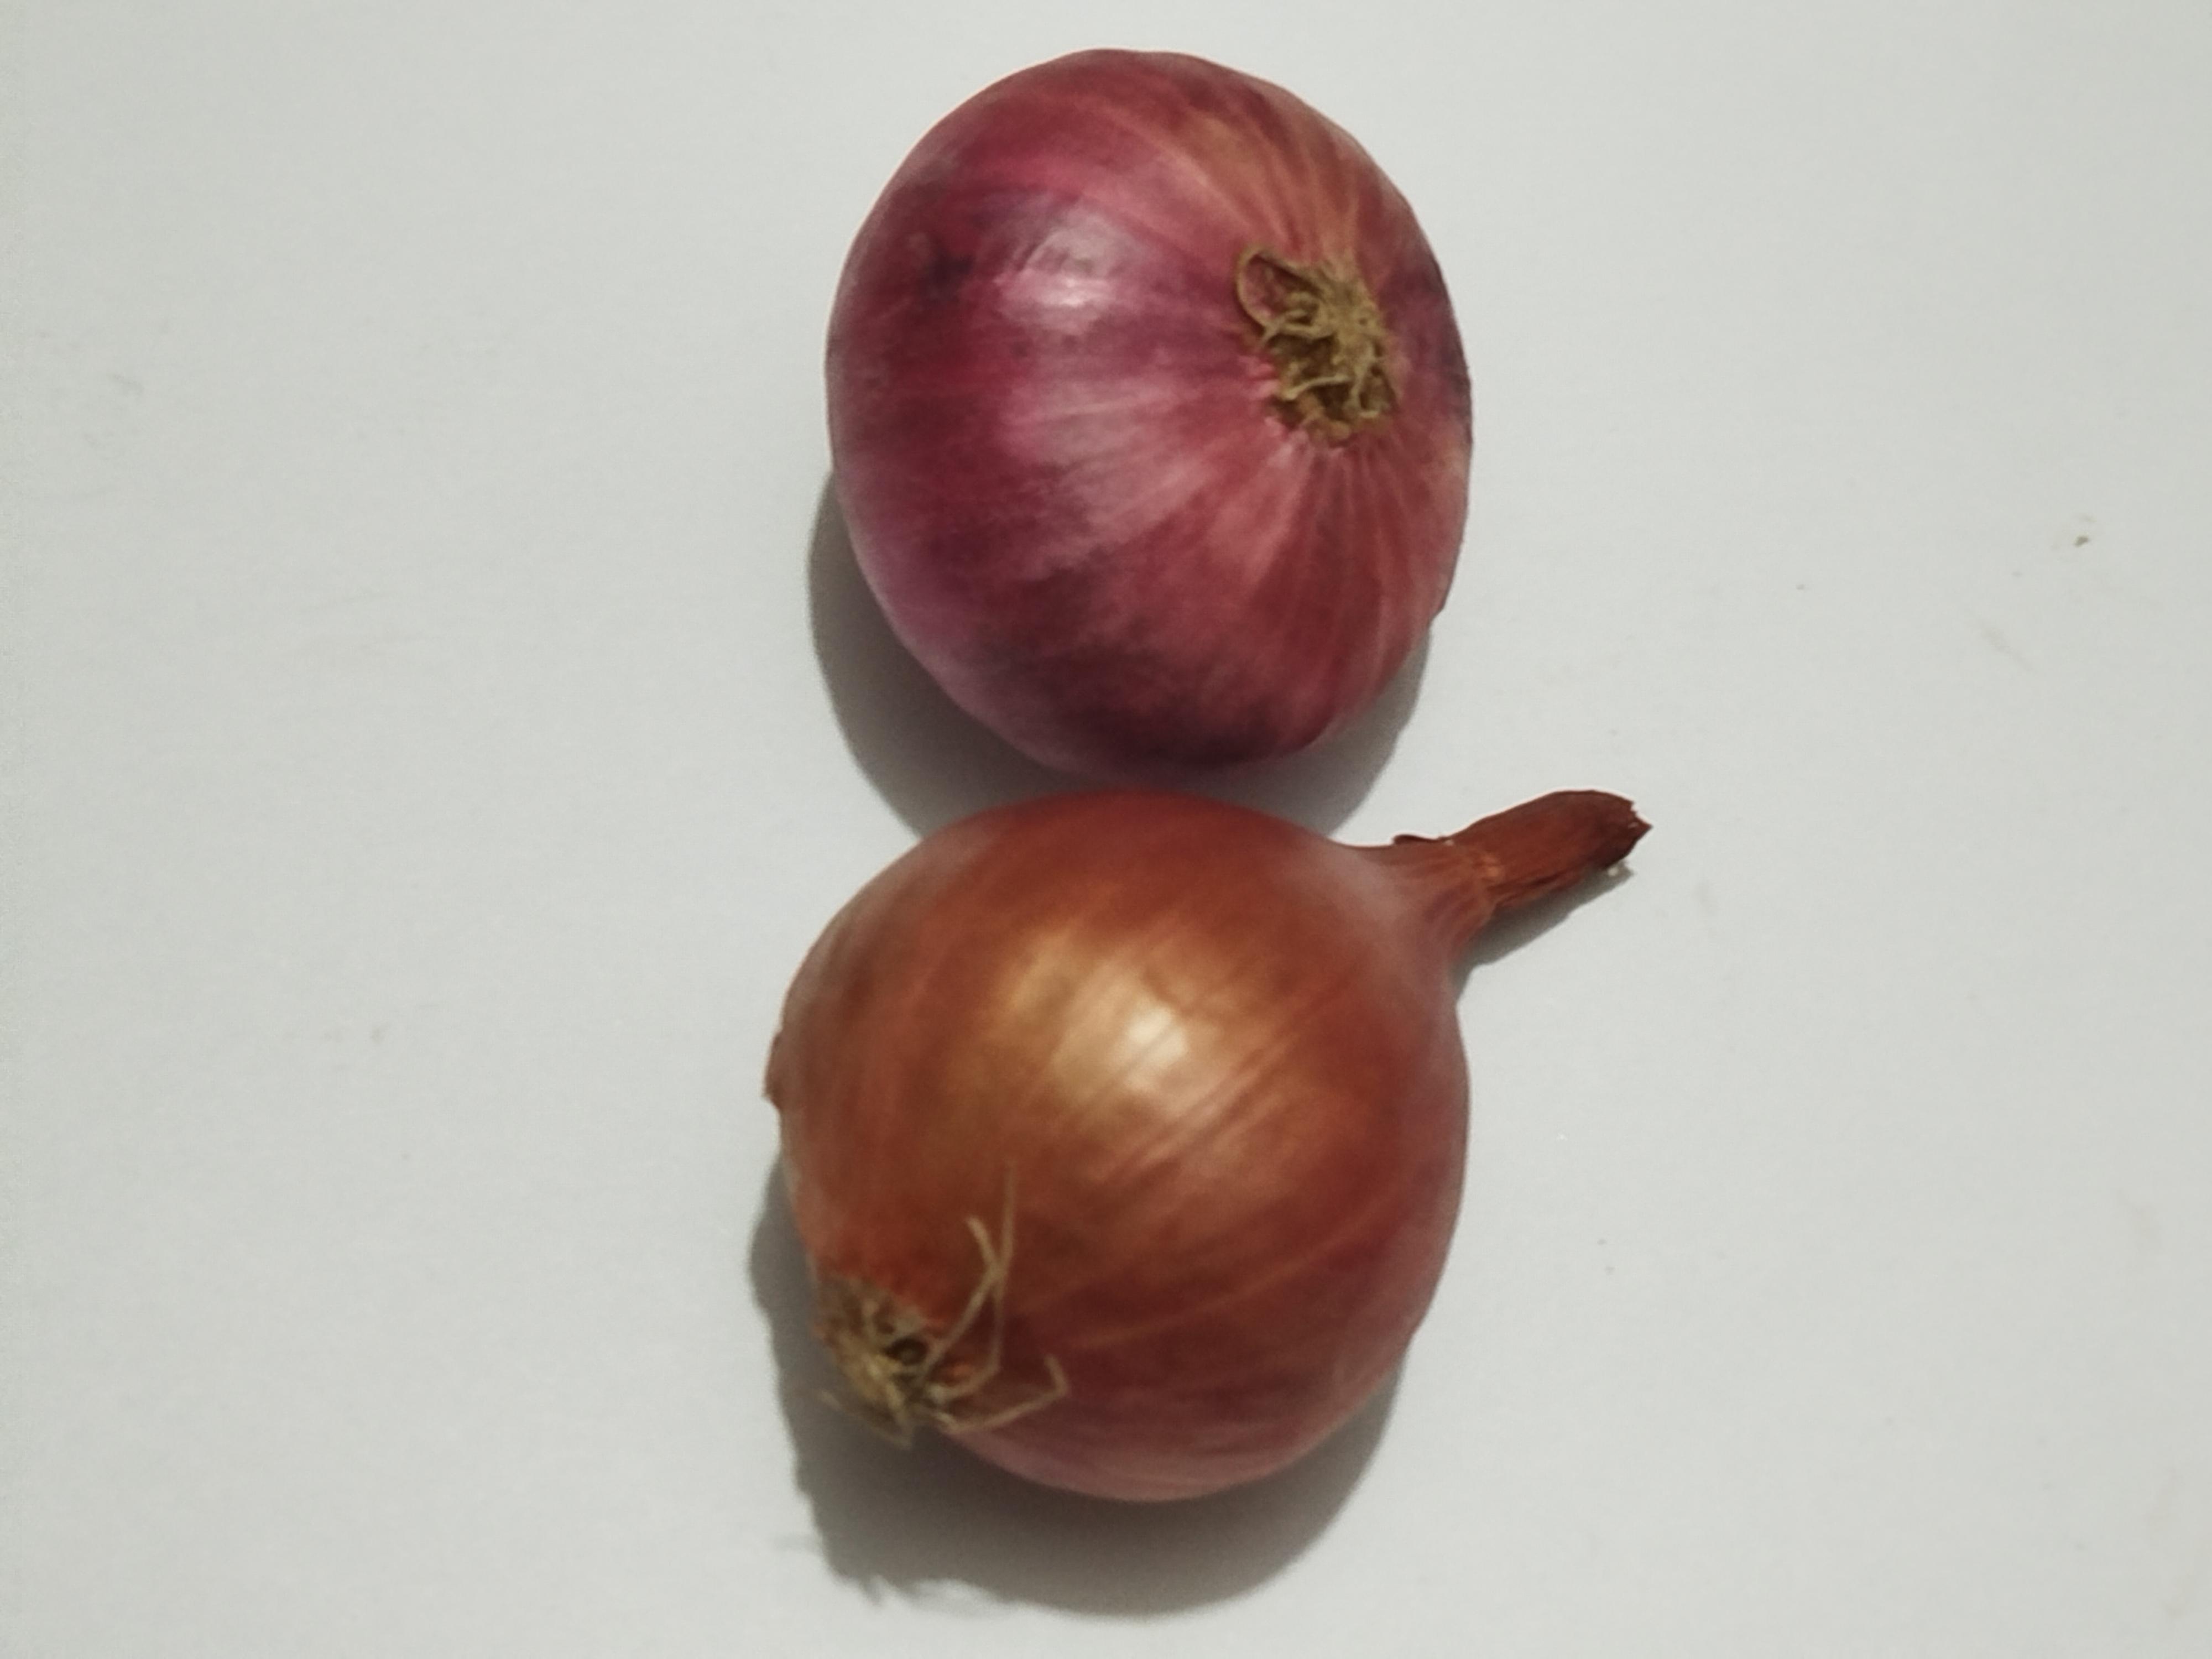
Label: Onion